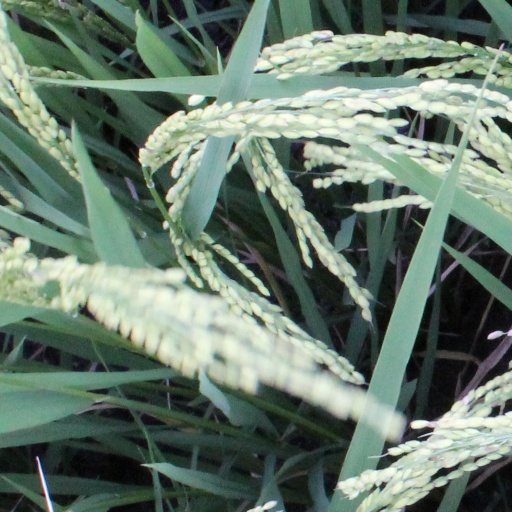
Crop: rice